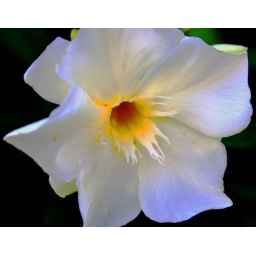
A little white flower. Taken by the court house in Kingman Az.